Peace dollar

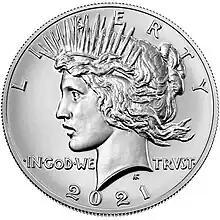
Obverse of the 2021 Peace dollar

On January 5, 2021, President Donald Trump signed legislation to issue Morgan and Peace dollars in 2021 to mark the centennial of the transition between the two designs.